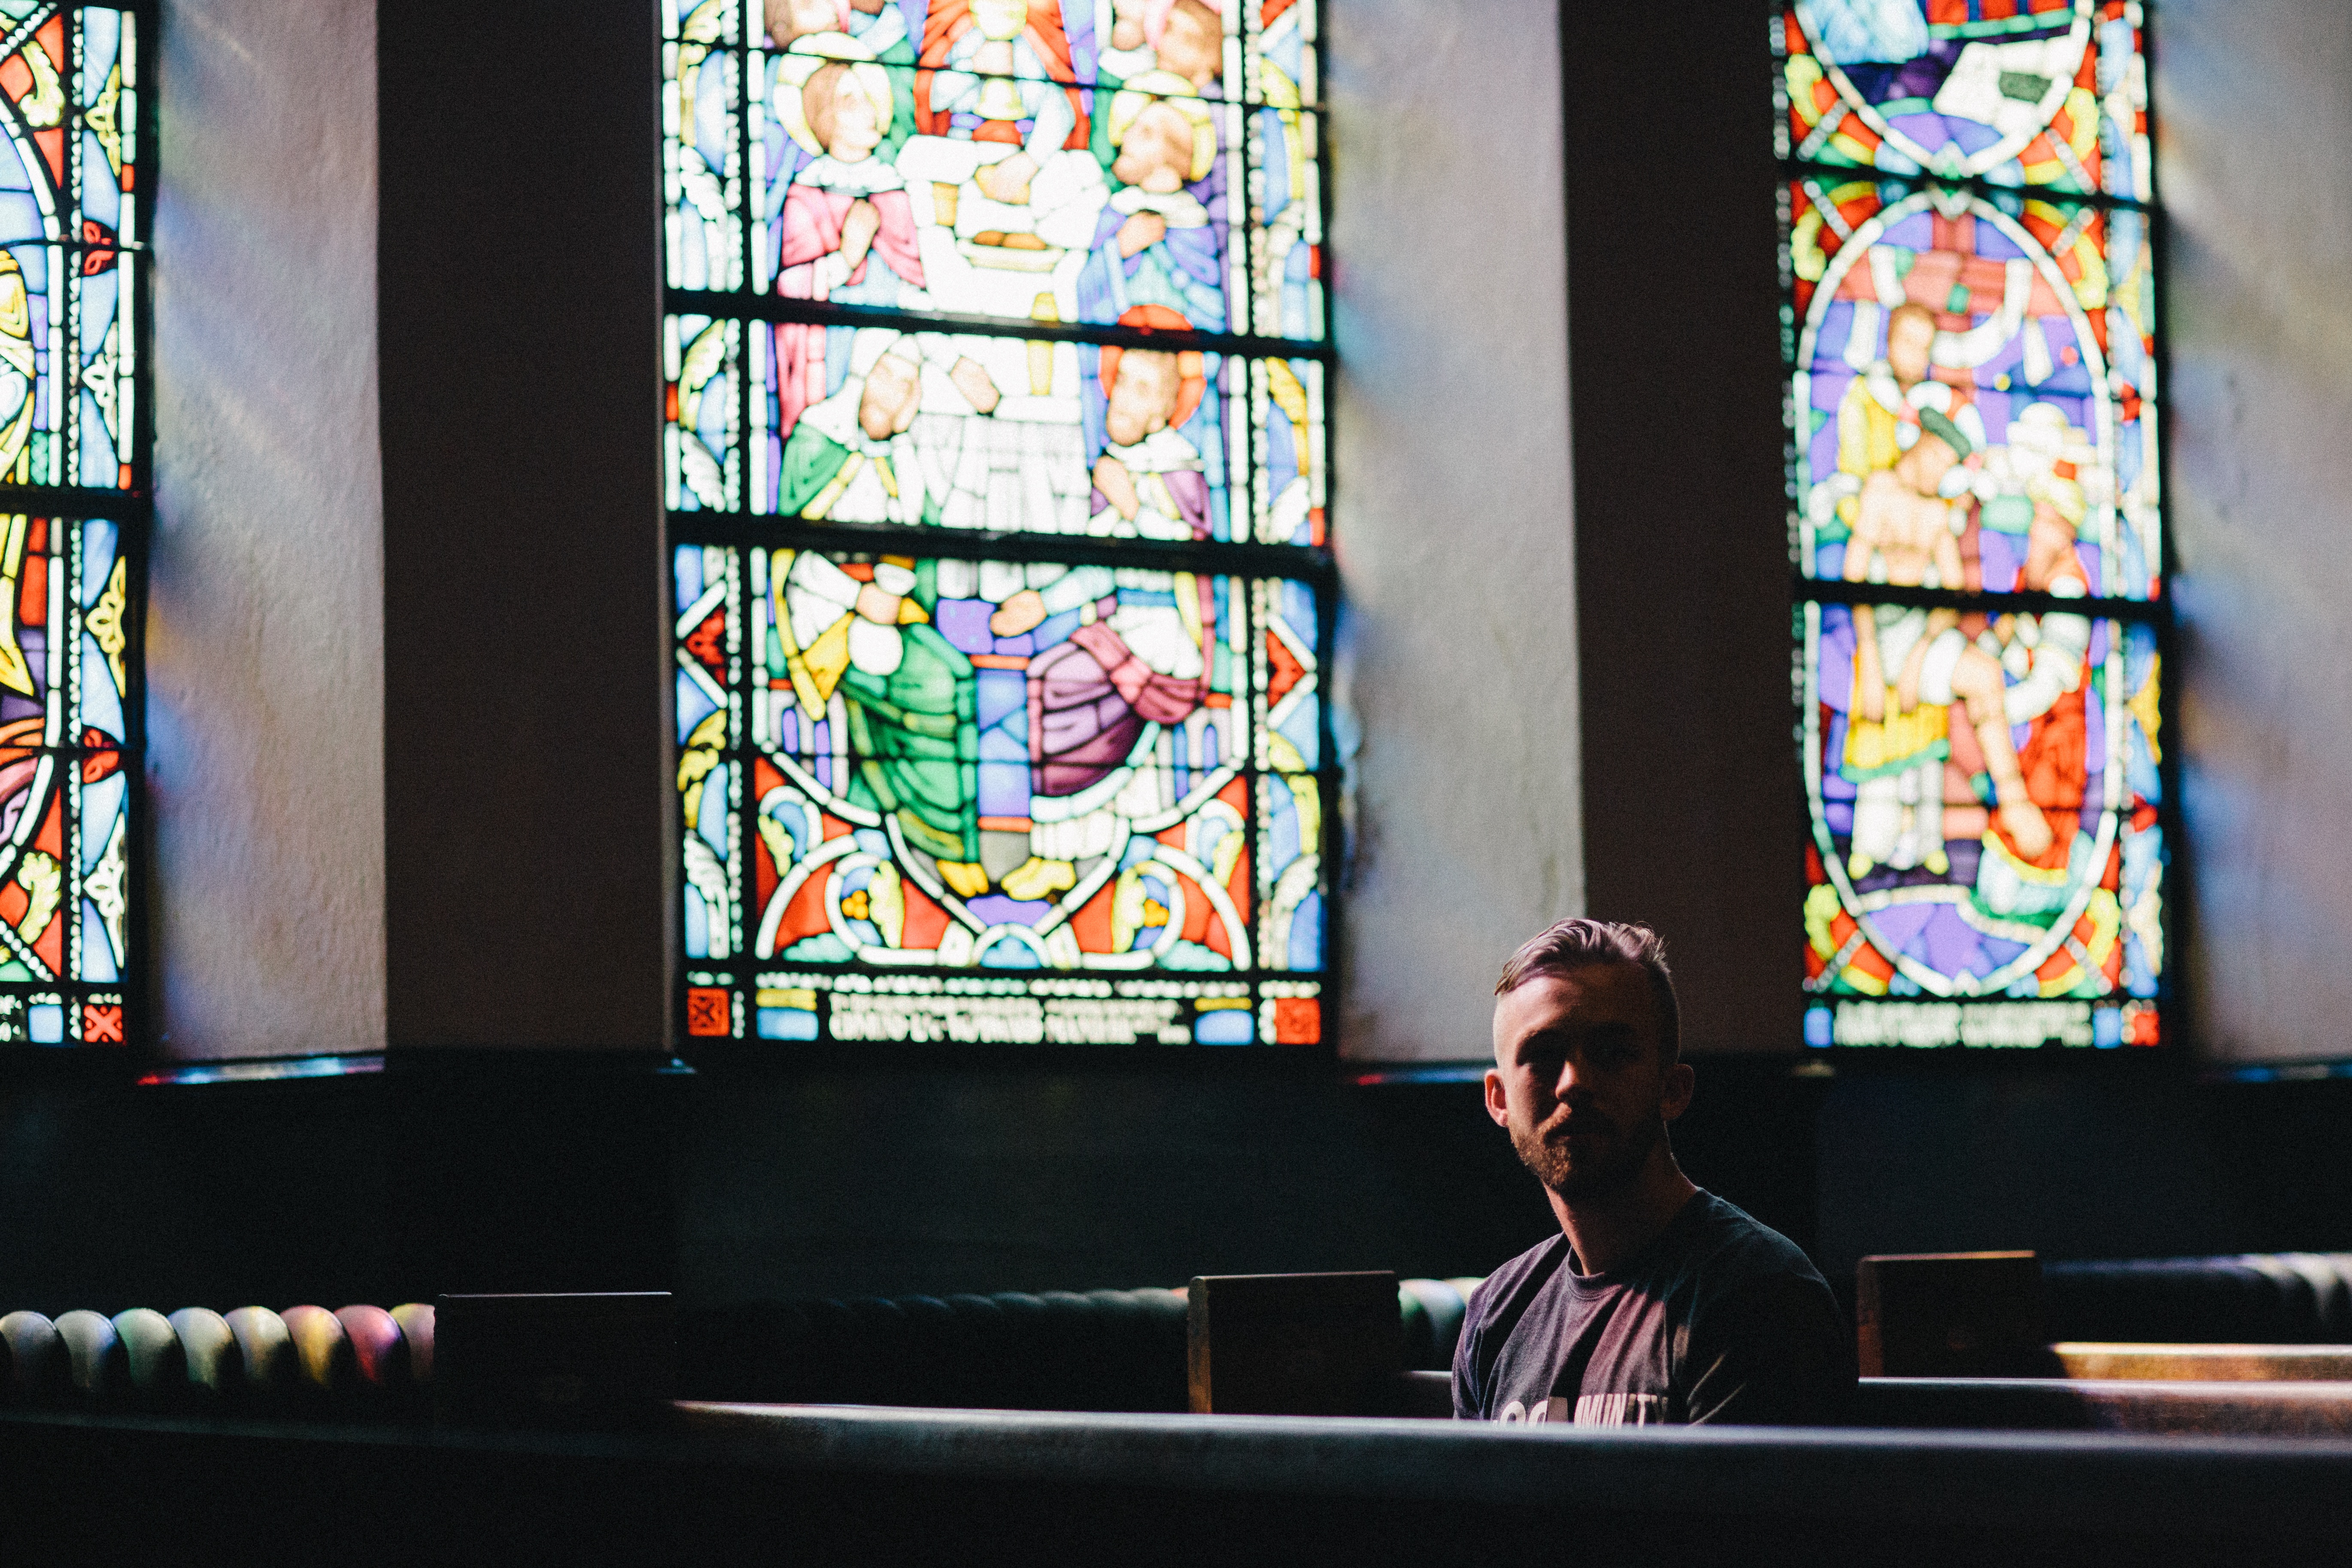
man, person, window, glass, church, cathedral, material, stained glass, wooden bench, windows, stained glasses